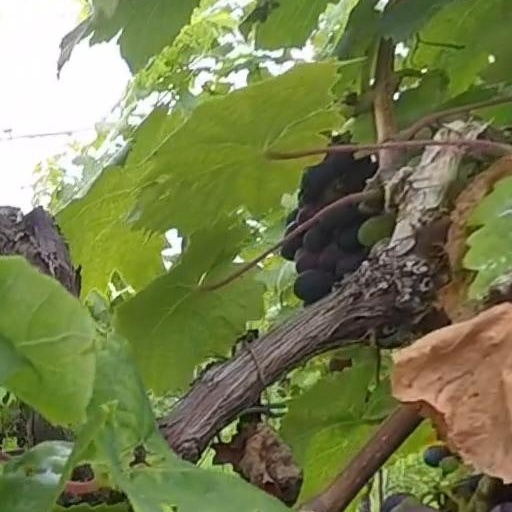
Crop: grape